Aubière

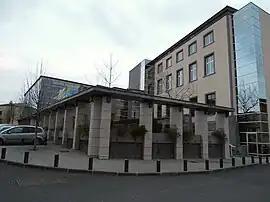
Town hall

Aubière (Auvergnat: "Aubèira") is a commune located in the department of Puy-de-Dôme in the Auvergne-Rhône-Alpes region in southeast France. As of 2017 its population was 10,061.